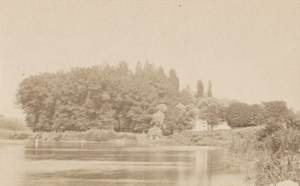
Île de Charentonneau dans les années 1860
L'Île de Charentonneau est une île fluviale française de la Marne située sur le territoire communal de Maisons-Alfort.
Le château de Charentonneau, également connu sous le nom de château Gaillard, était une demeure seigneuriale établi à Charentonneau, sur la commune de Maisons-Alfort, dans le département du Val-de-Marne.